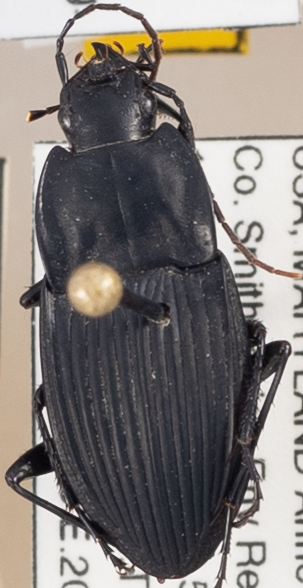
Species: Dicaelus furvus
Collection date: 2022-05-26 04:00:00
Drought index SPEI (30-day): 0.8
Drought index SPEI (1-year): -0.184
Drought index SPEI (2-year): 1.45